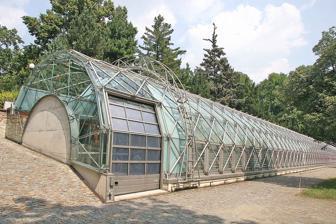
Building: Orangery (Royal Garden of Prague Castle)
Country: Czechia
Year built: 2001
Building in Prague, Czech Republic New orangery Nová oranžerie Orangery in 2006 General information Architectural style High-tech architecture Location Royal Garden of Prague Castle Town or city Prague Country Czech Republic Construction started 1999 Opened 2001 Owner Prague Castle The Orangery ( Czech : Oranžérie ), more specifically the New Orangery , is a modern greenhouse in the Royal Garden of Prague Castle , Czechia . It was built between 1999 and 2001 on the site of the former renaissance orangery. It is located next to the Ball Game Hall , on the edge of the Deer Moat . It was designed by Czech architect Eva Jiřičná in high-tech architecture style for Olga Havlová , wife of former Czech president Václav Havel . It is used for growing tropical flowers and plants which are used in Prague Castle. The construction is 100 meters long. References Wikimedia Commons has media related to Orangery in Royal Garden (Prague) .